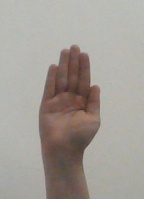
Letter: seen